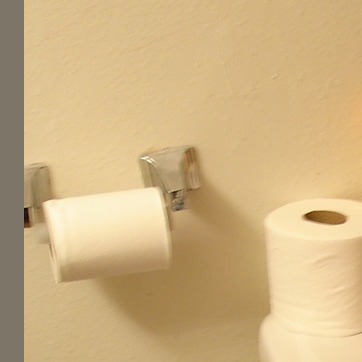
Material: metal